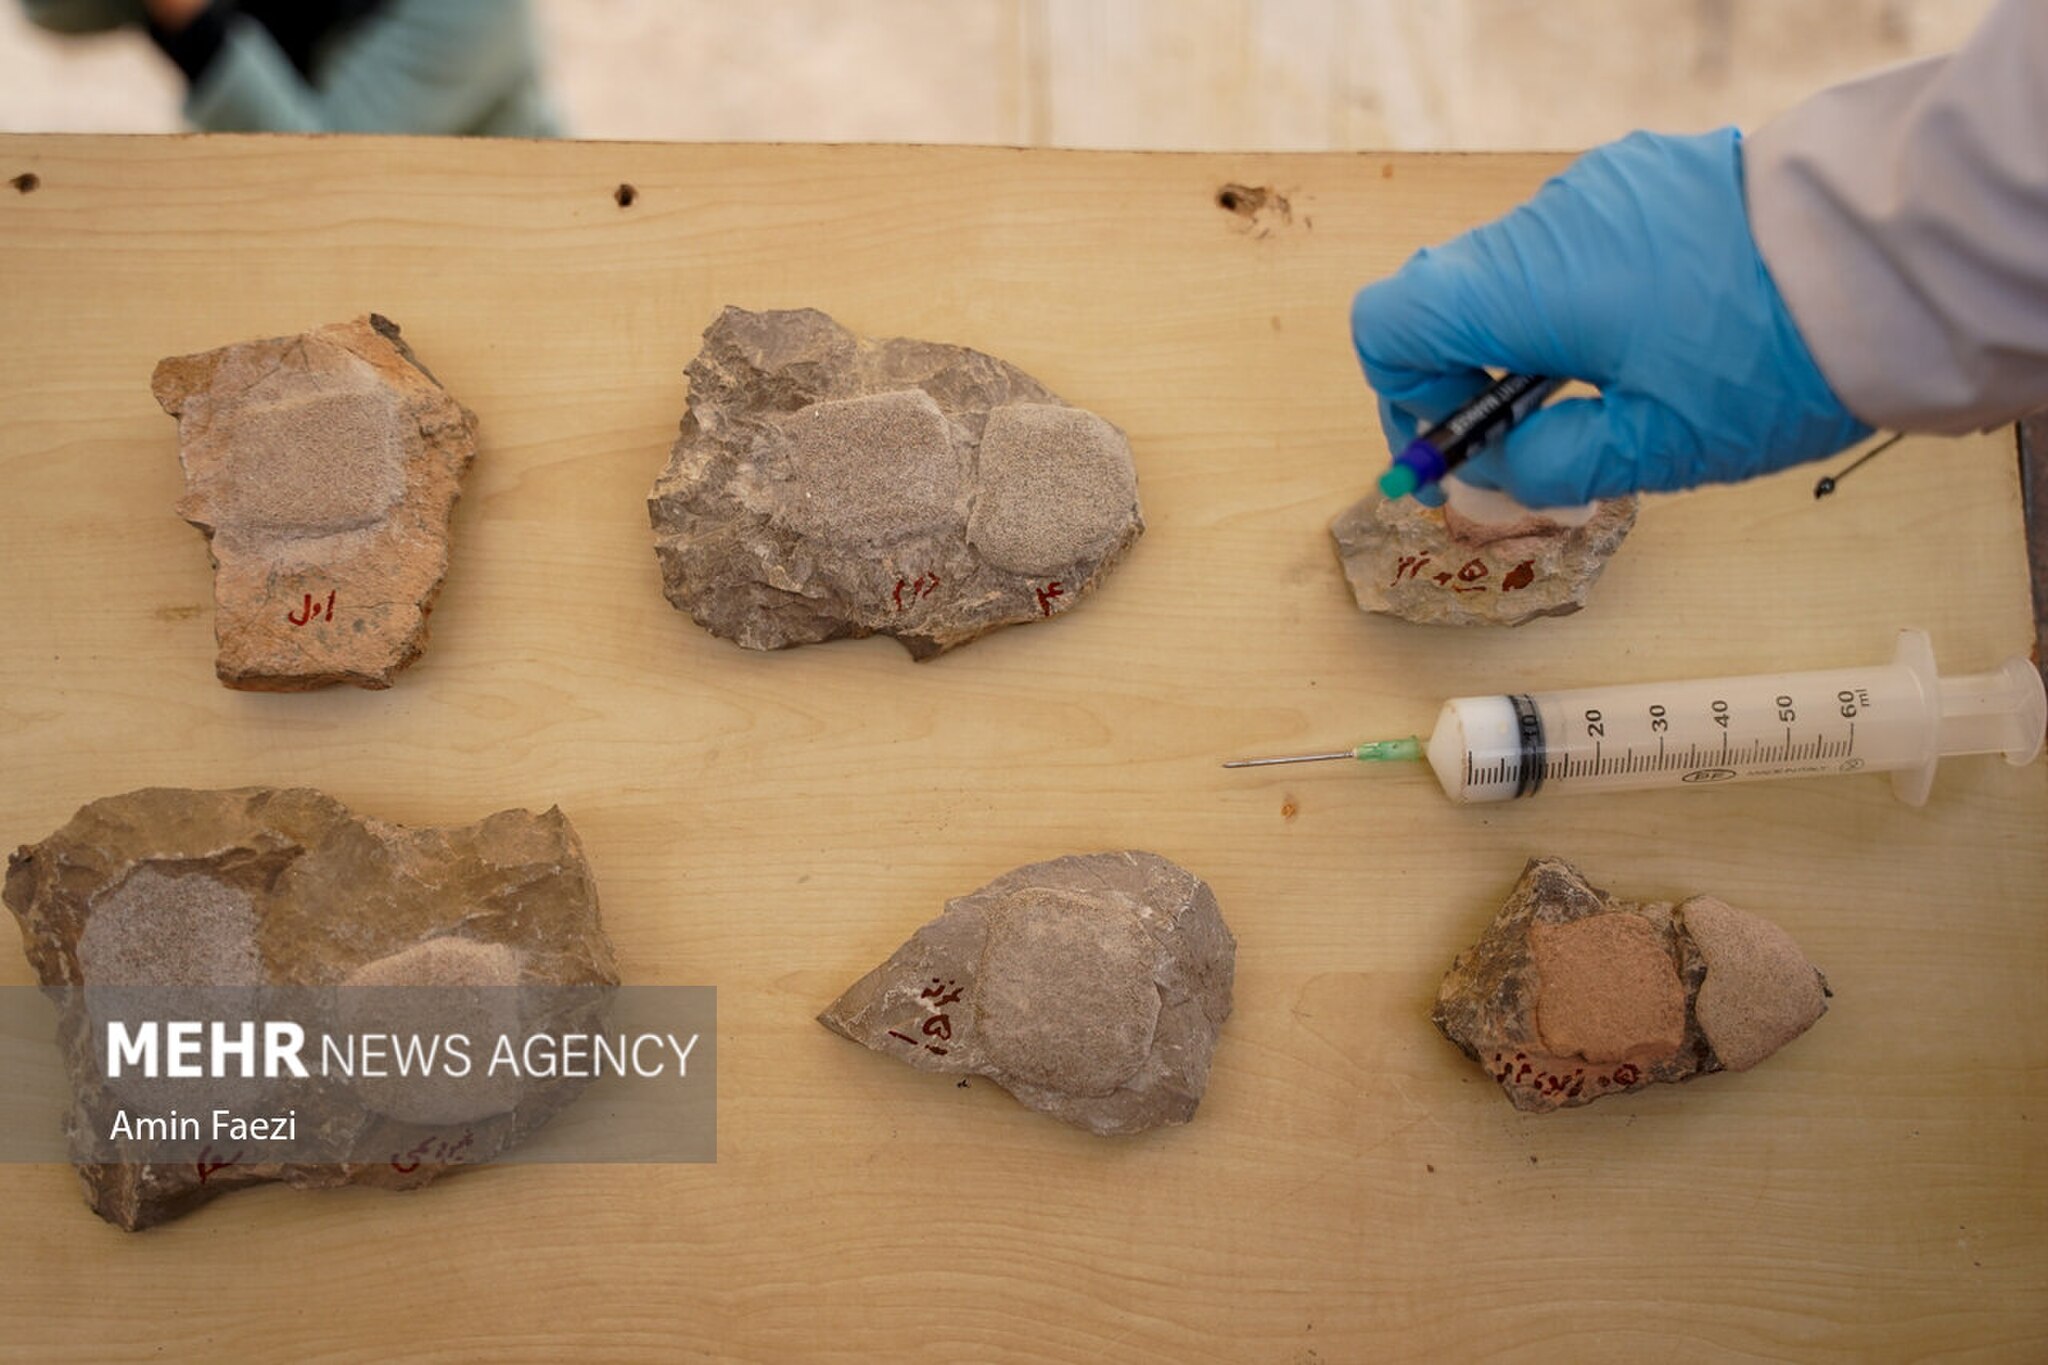
Title: Restoration in the Sanctuary of Kings 39 (Mehr, 2025)
Description: Translation of original description: The restoration of parts of Persepolis and Naqsh-e Rostam is underway by the Cultural Heritage Organization. During this field visit, the specialized process of reconstruction, cleanup and protection of these world monuments was closely observed and photographed
Date: Published on 03 December 2025 - 19:50
Categories: Naqsh-e Rustam, Restoration in Iran, Photos from Mehrnews.com, 2025 restoration, Photographs by Amin Faezi for Mehr News Agency